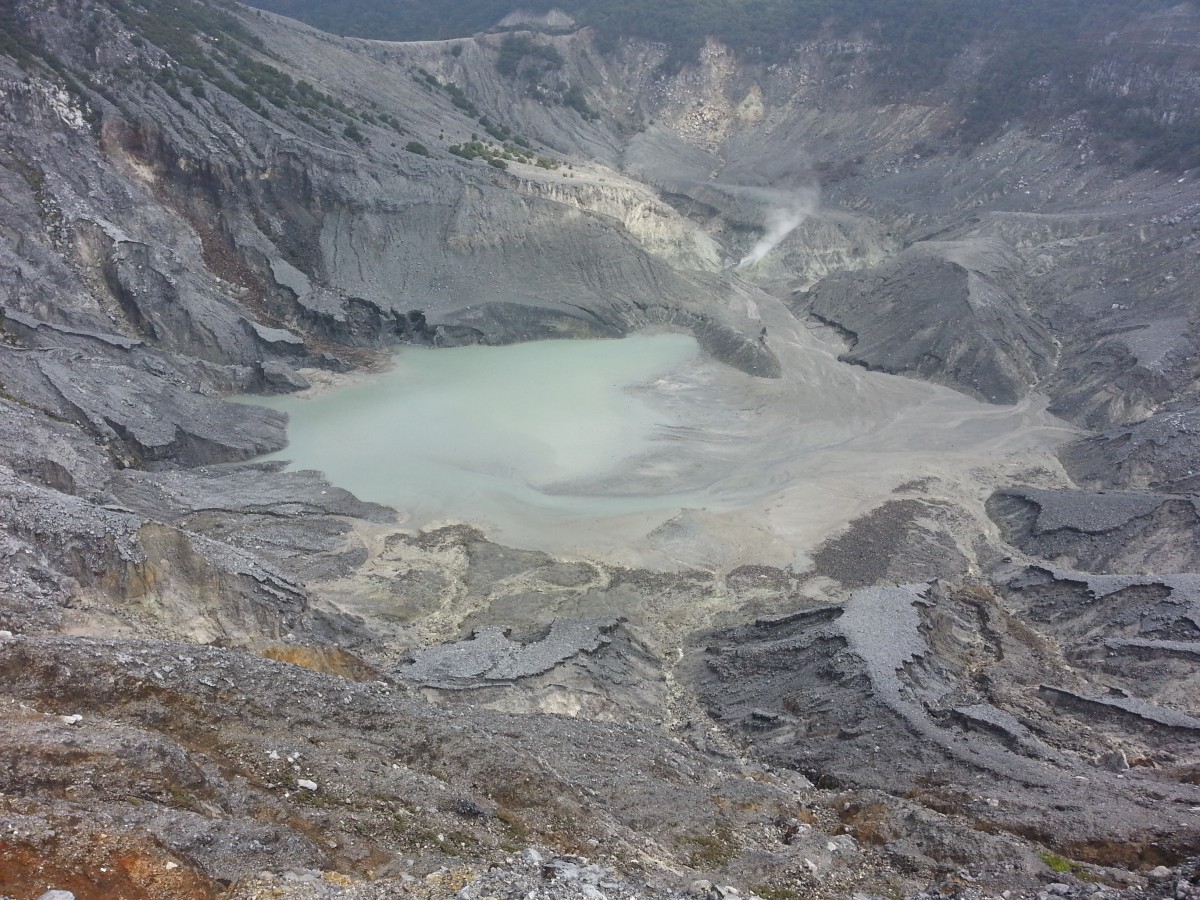
Tags: lake, valley, mountain range, glacier, ridge, geology, plateau, fell, cirque, loch, moraine, volcanic crater, mountain pass, geographical feature, mountainous landforms, glacial landform